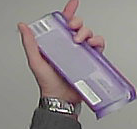
Product: milka_chocolate